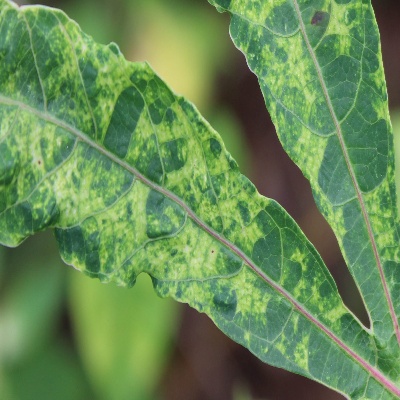
Crop: Cassava
Condition: mosaic